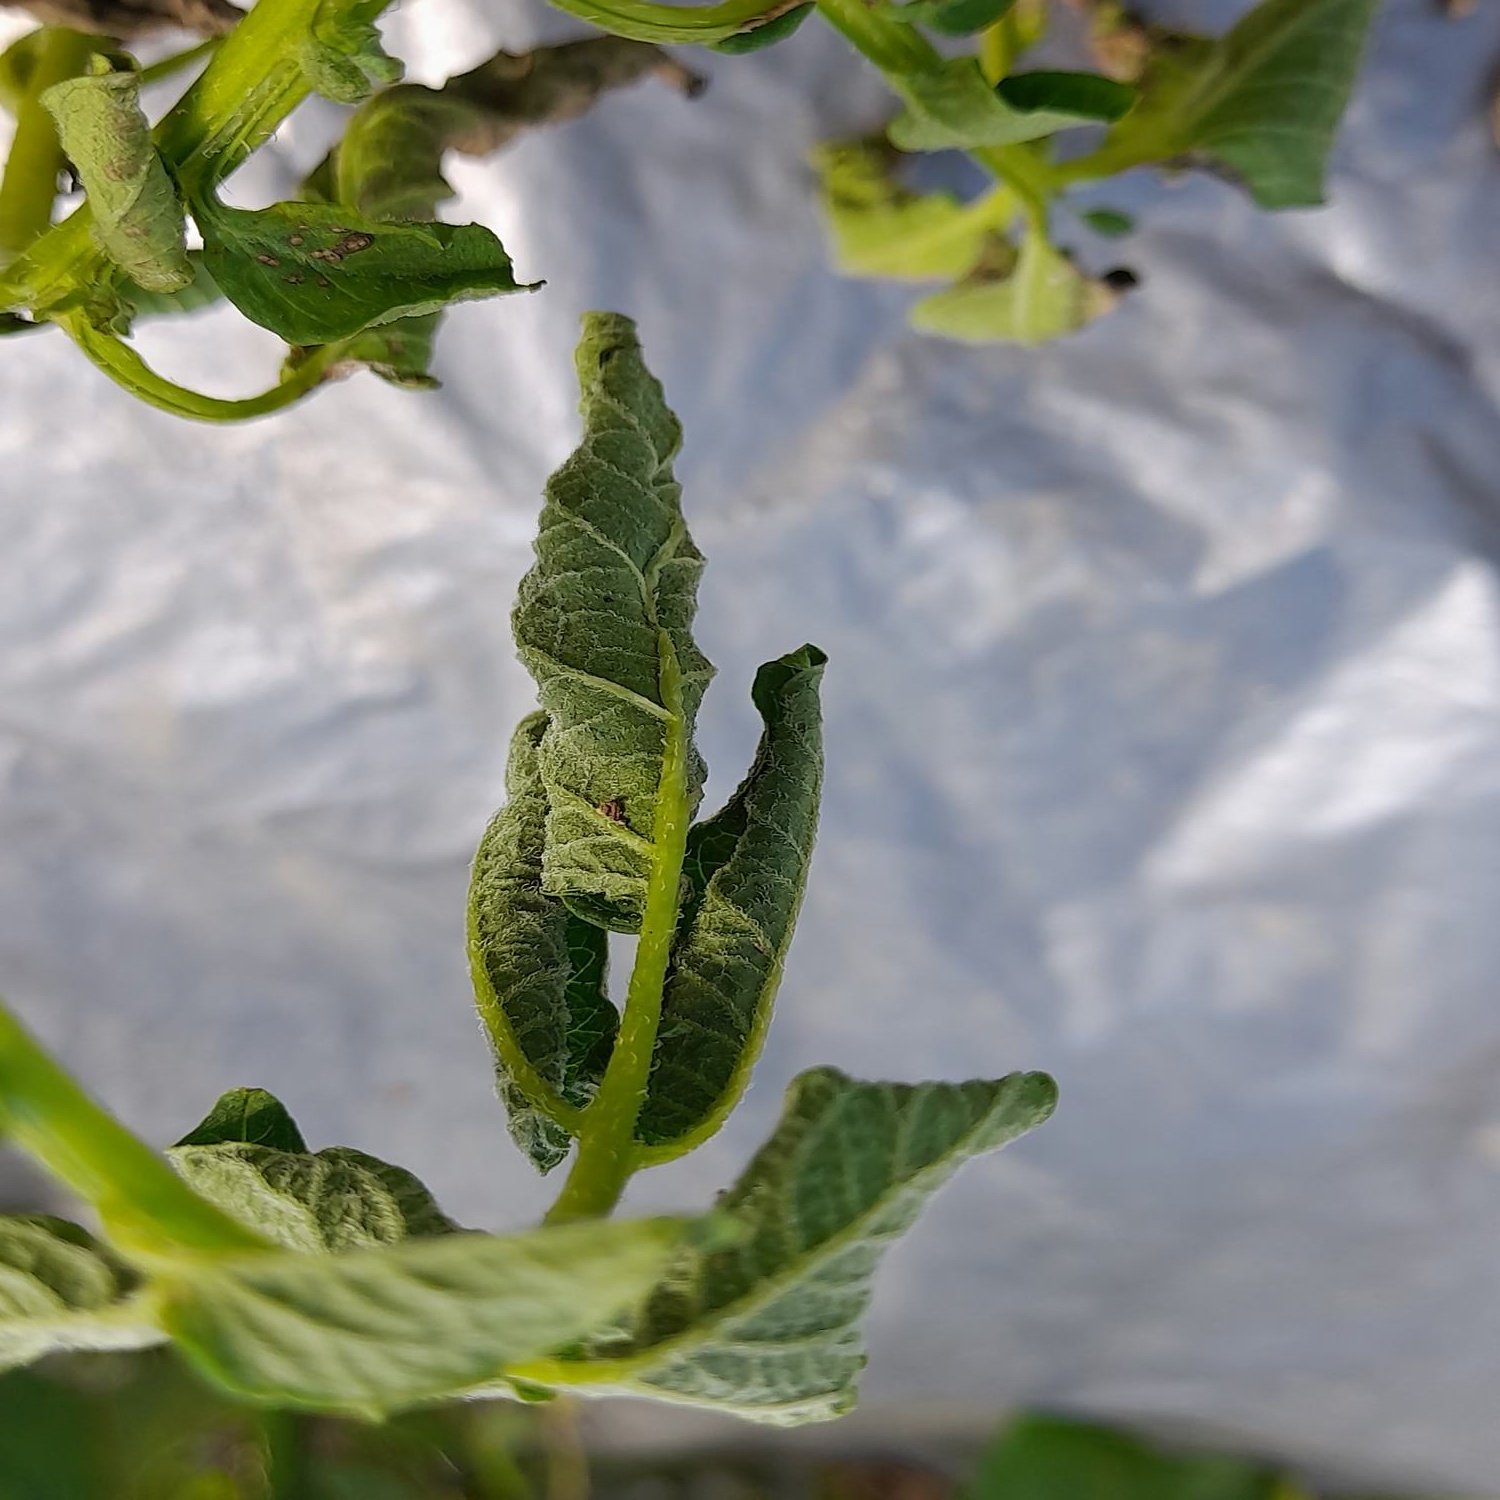
Etiqueta: Pudricion_Parda